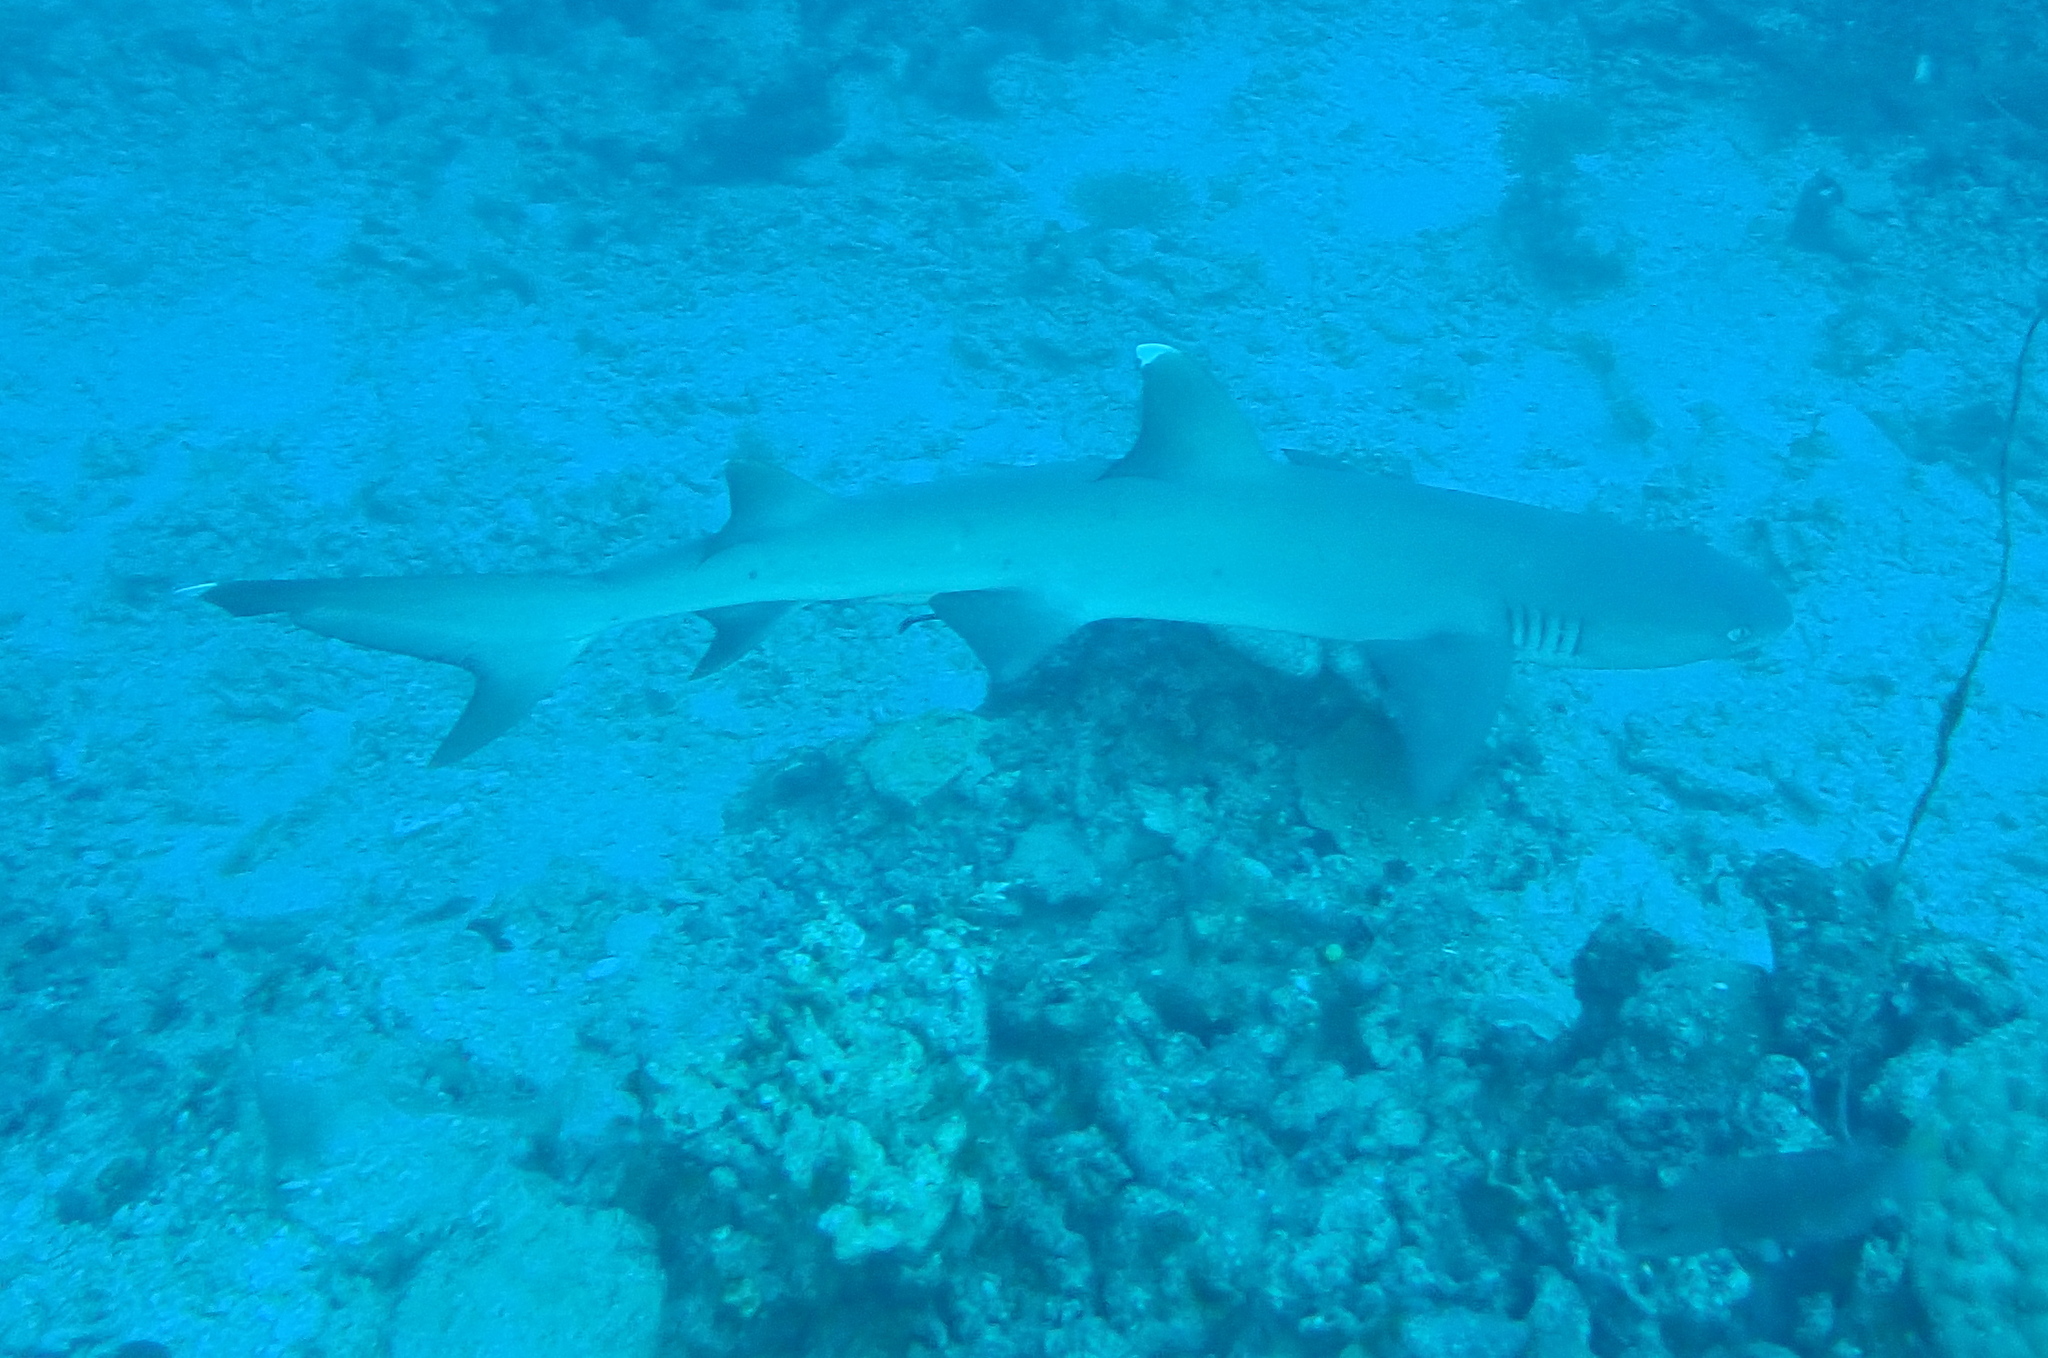
fish (species not among the labelled classes)